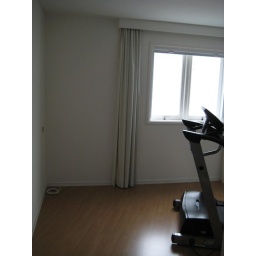
Belgium bedroom treadmill not staying in the house